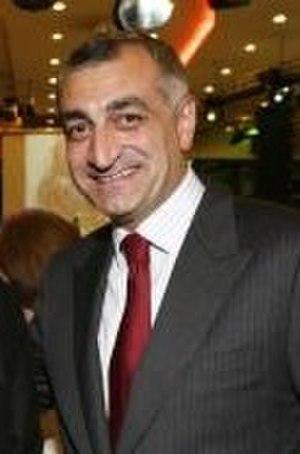
Giorgi Gakharia, né le 19 mars 1975 à Tbilissi, est un homme d'État géorgien. Membre de Rêve géorgien, il est Premier ministre depuis le 8 septembre 2019.